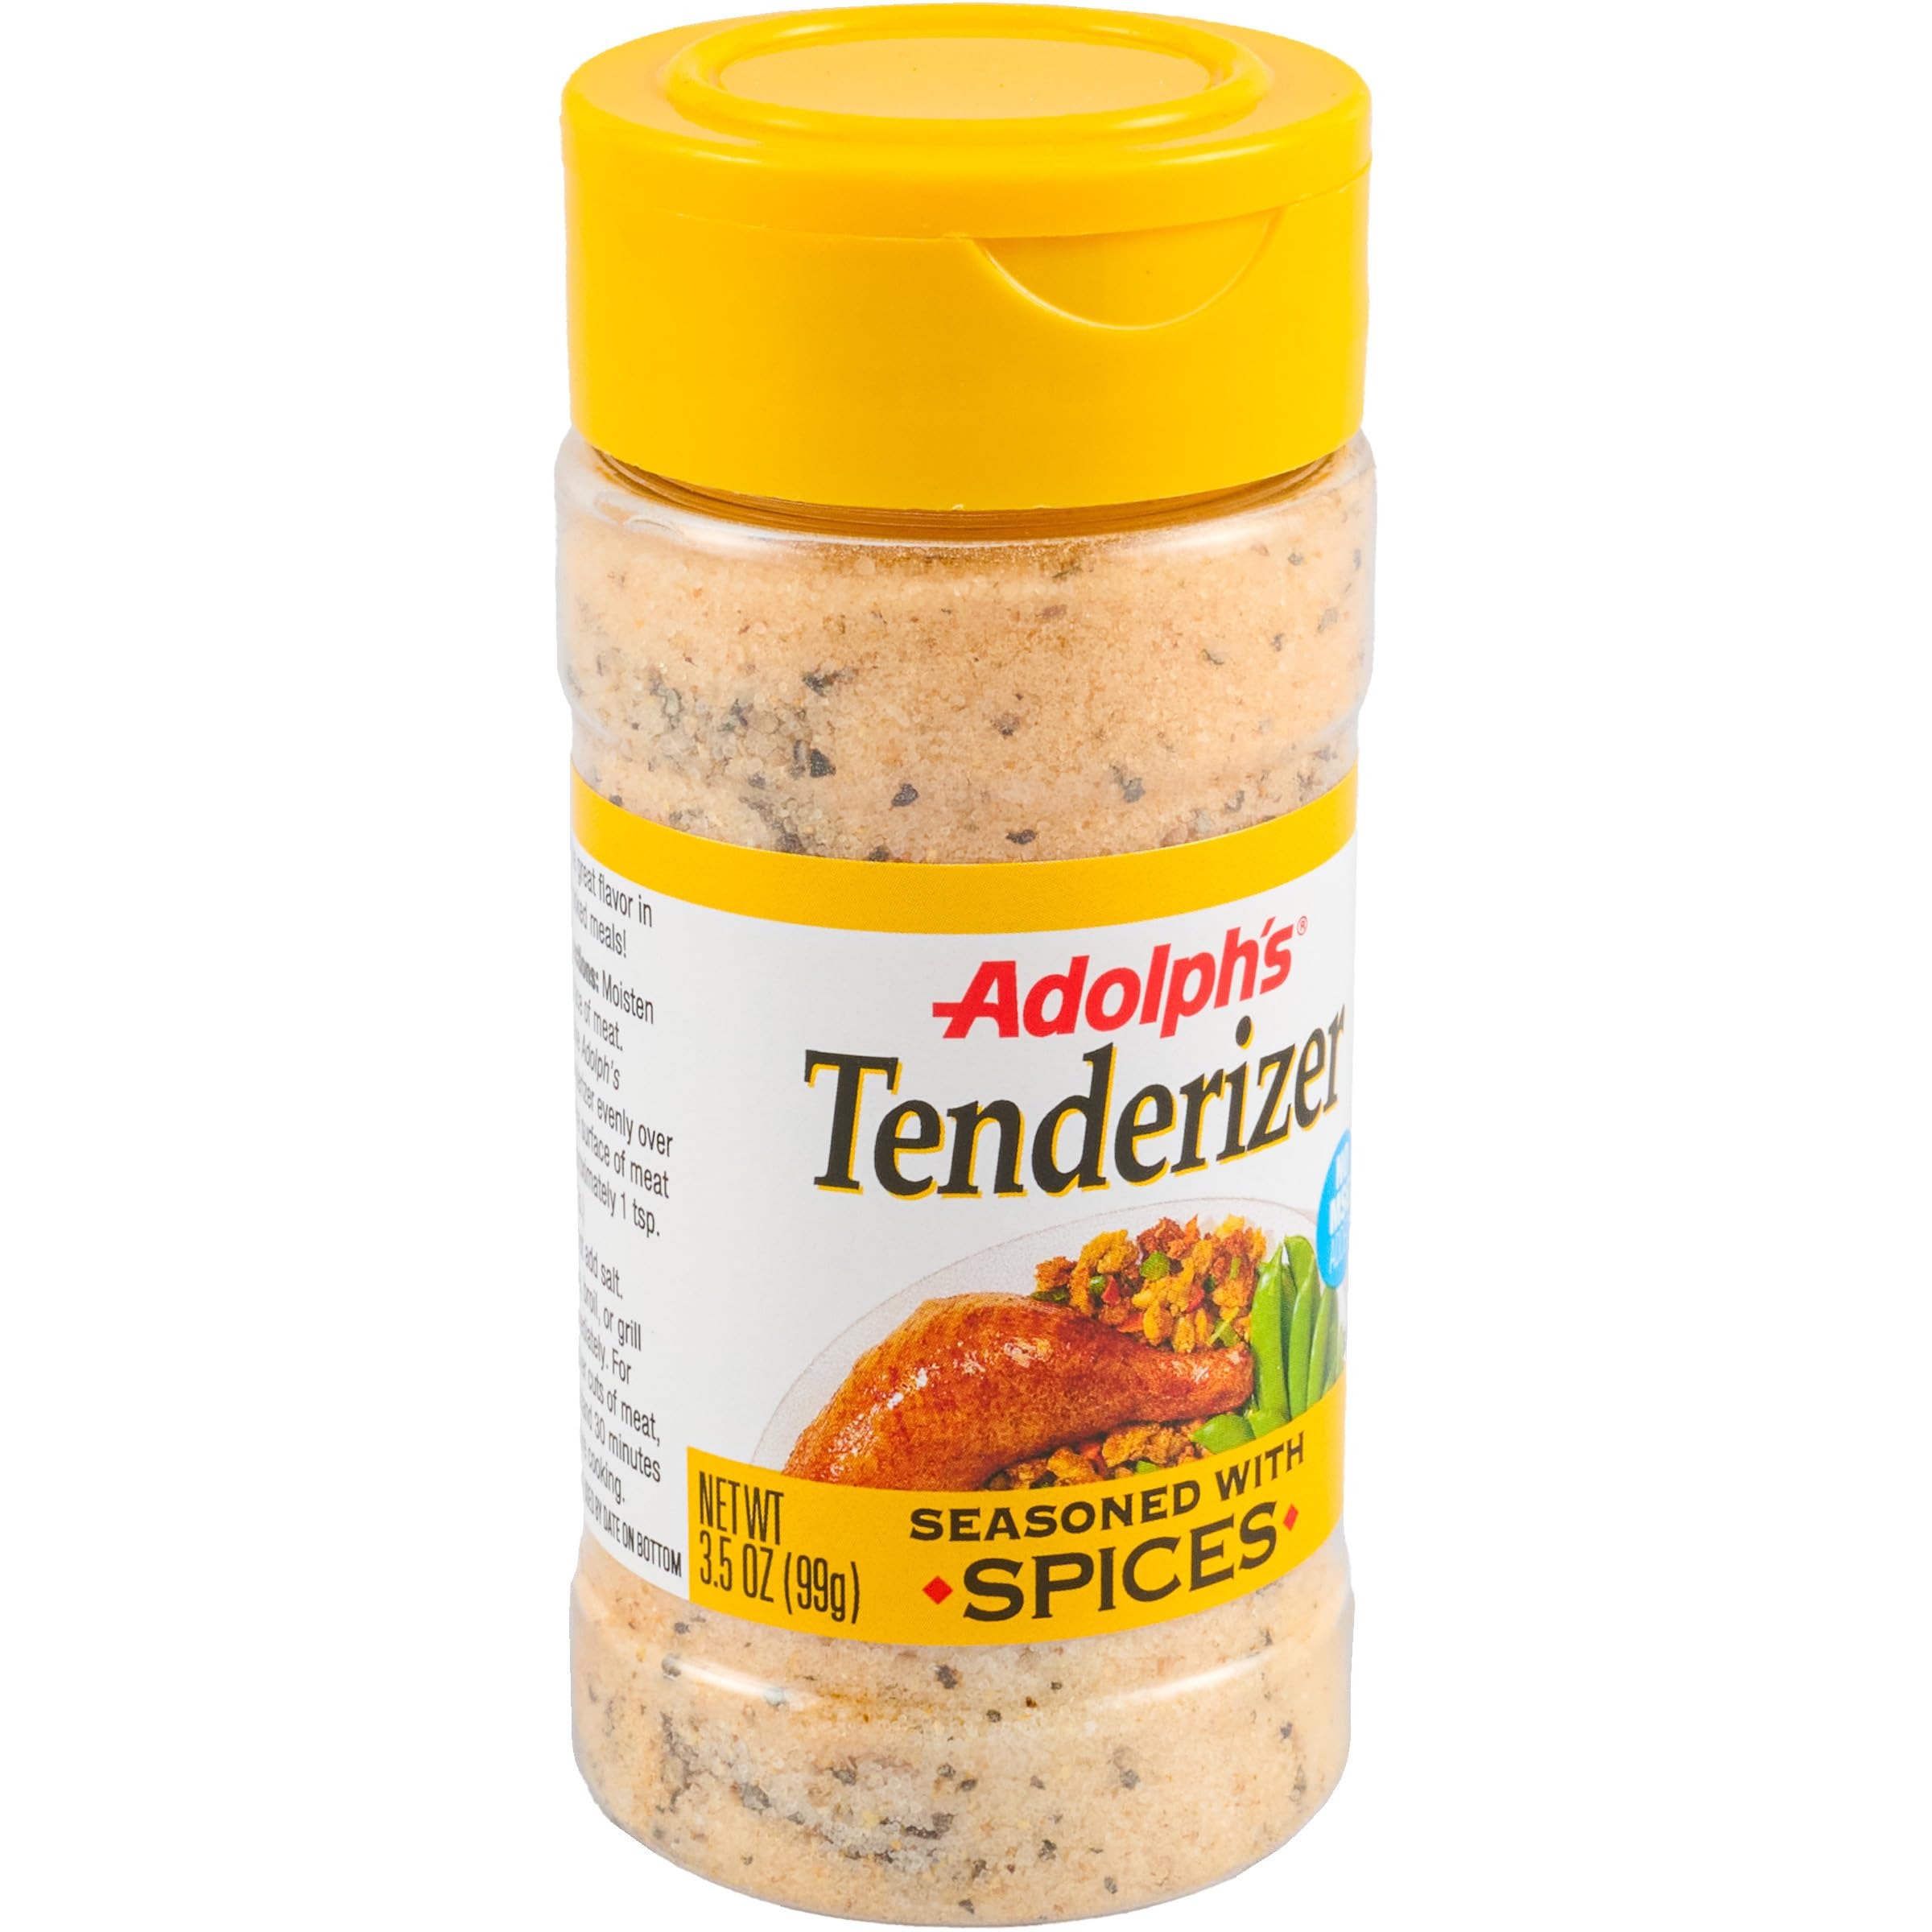
Item Name: Adolph's Seasoned Tenderizer, 3.5 oz
Bullet Point 1: Great for tenderizing beef, pork, or poultry
Bullet Point 2: Foods are gently tenderized and infused with flavor
Bullet Point 3: Features a blend of spices and natural flavors, including turmeric, onion, garlic, and sea salt
Bullet Point 4: Contains no MSG
Bullet Point 5: High quality and fresh flavor
Value: 3.5
Unit: Ounce

Price: 4.91